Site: brandenburg
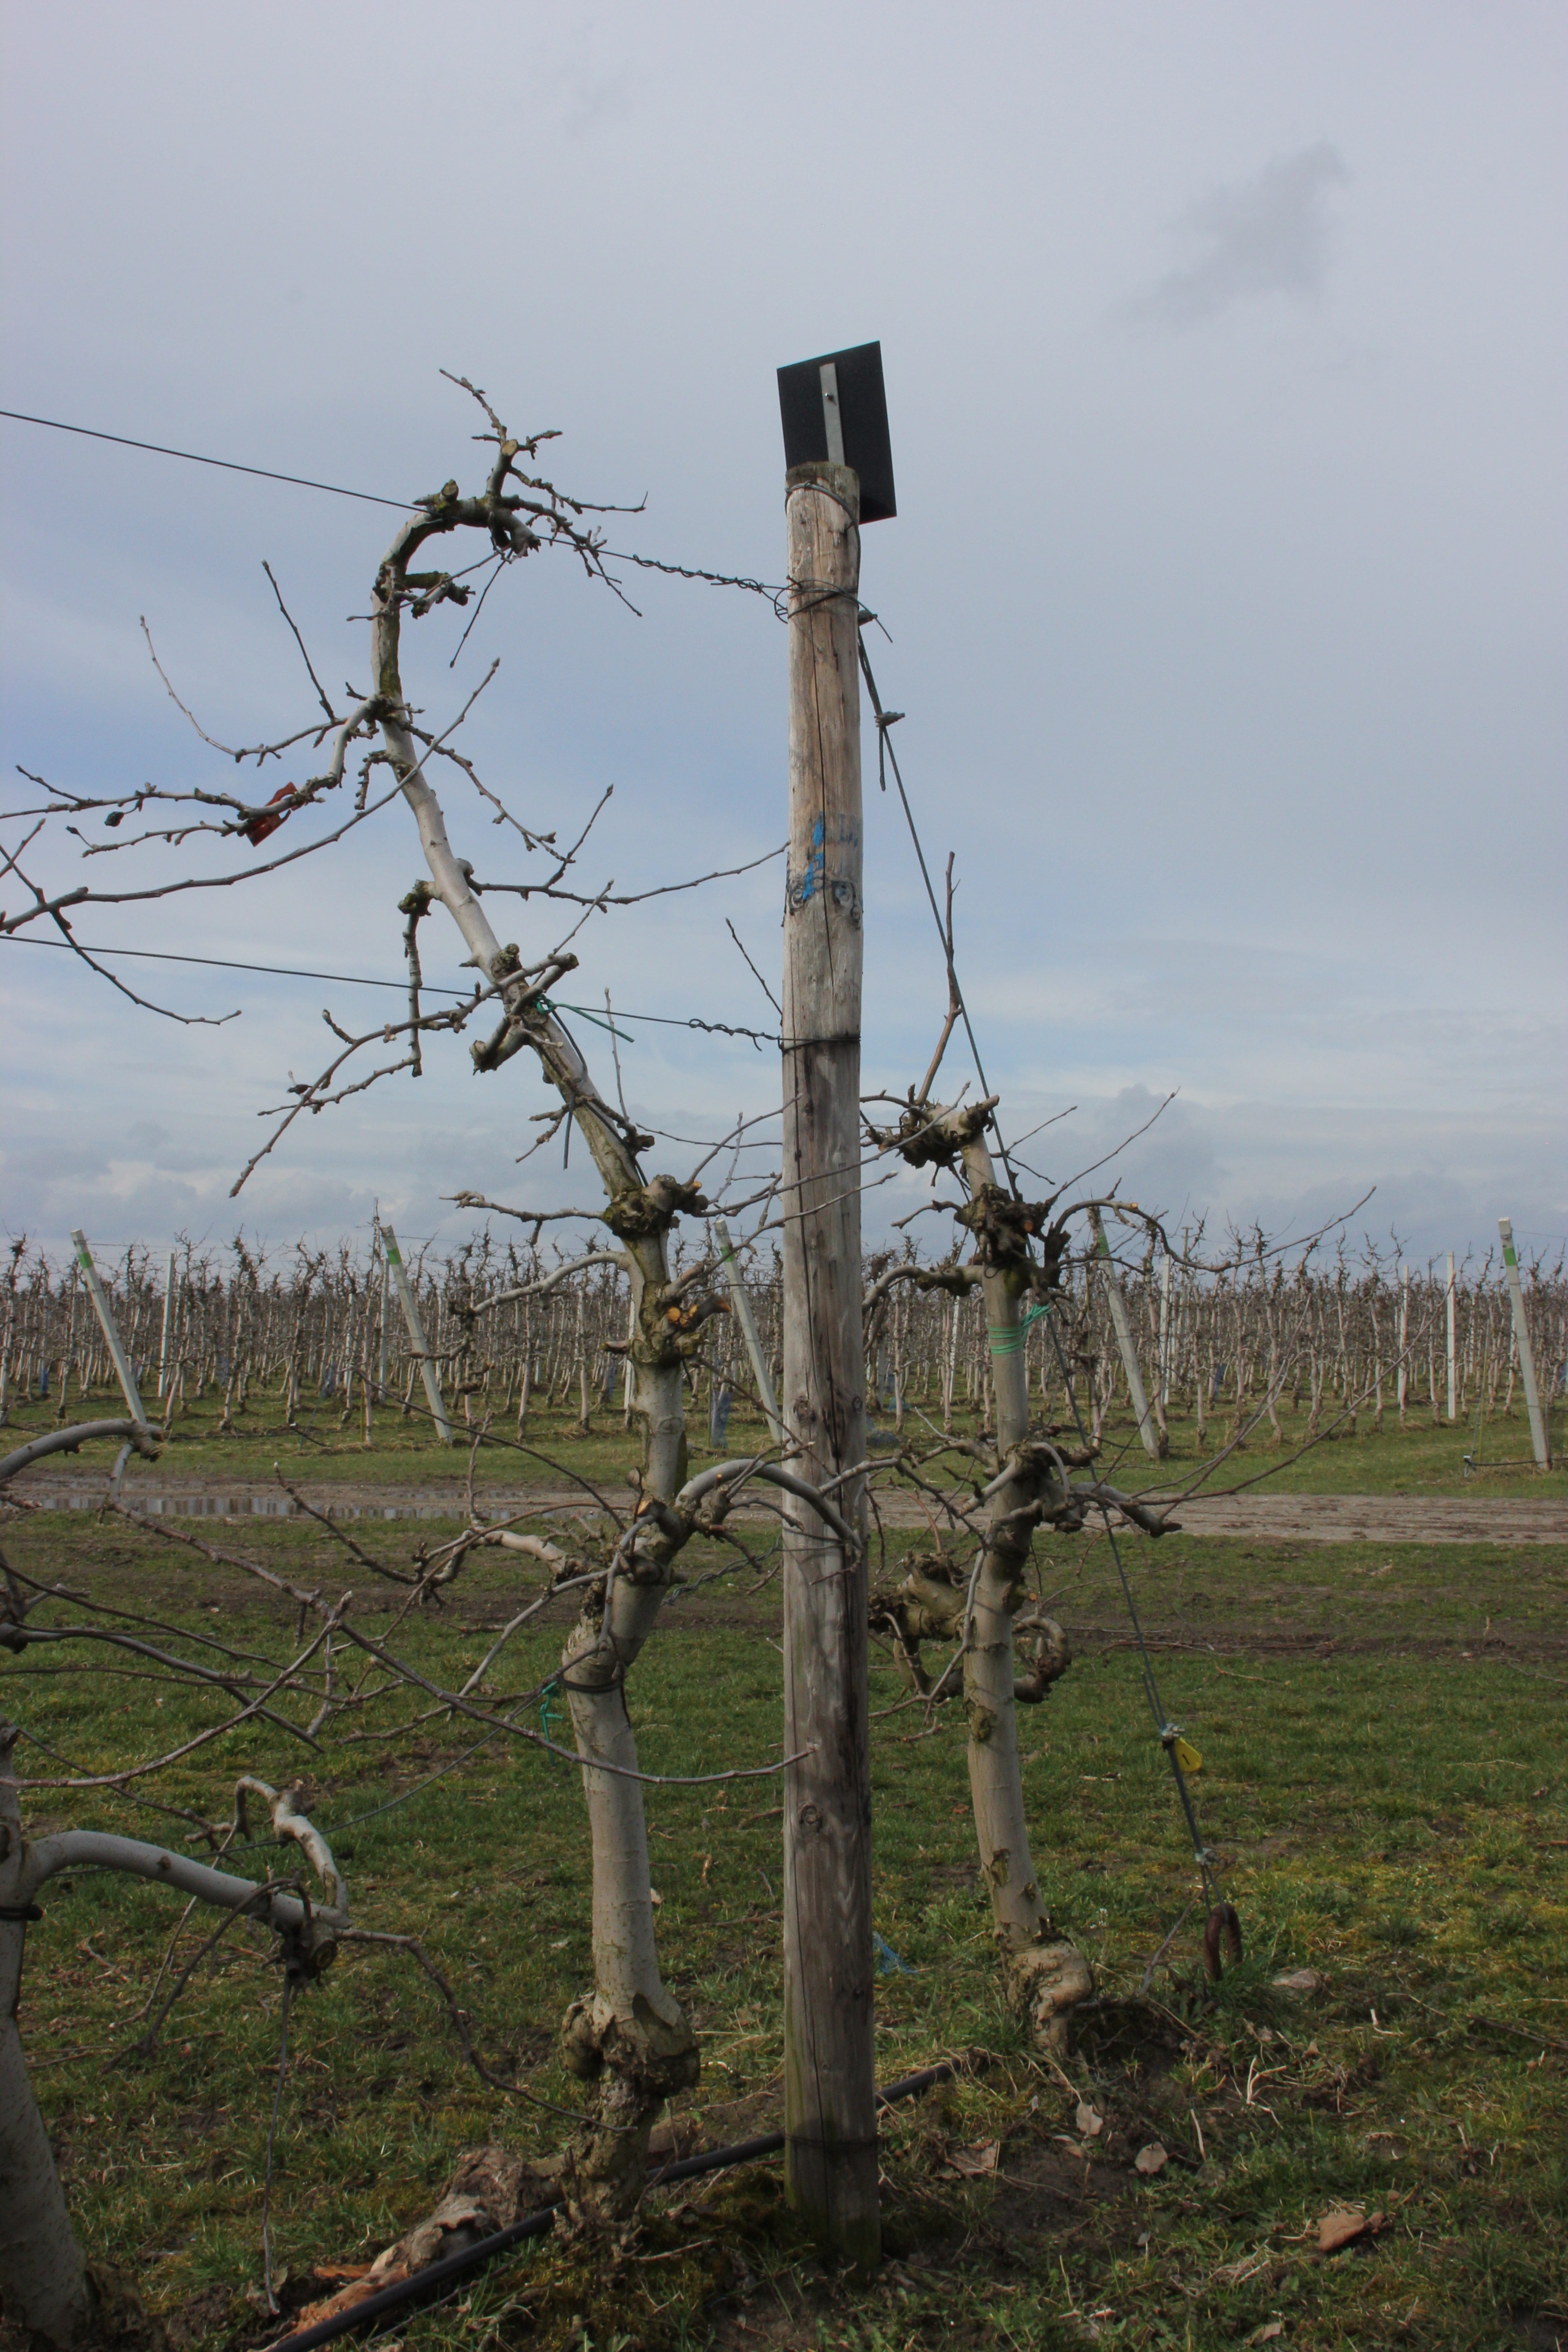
Growth stage (BBCH 01): Bud development